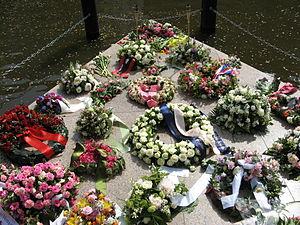
L’Homomonument est un monument mémorial dans le centre d'Amsterdam, capitale des Pays-Bas. Il commémore tous les hommes et femmes qui ont été victimes de persécutions en raison de leur homosexualité.